Festifeel

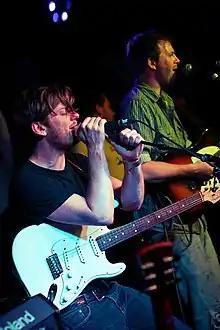
Yes Sir Boss performing at the 2012 festival

In 2012 the festival was held on 4 June at the Queen of Hoxton, Shoreditch and curated by Fearne Cotton. The View were headlining.